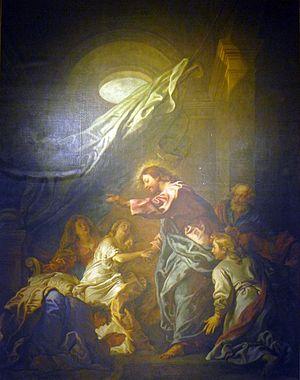
Charles de La Fosse, né le 15 juin 1636 à Paris, où il est mort le 13 décembre 1716, est un peintre français.